Peter Dierks Joers House

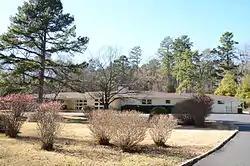

The Peter Dierks Joers House is a historic house at 2111 Park Avenue in Hot Springs, Arkansas. Built in 1955, this single story wood and limestone structure is one of the finest local examples of Mid-Century Modern / Ranch architecture. The house is basically U-shaped, with a central public living area, a bedroom wing, and a service wing. Windows are typically full length in height, and most of the exterior is clad in irregularly-laid limestone, with some weatherboard siding. The house was built for Peter Dierks Joers, heir to the locally prominent Dierks Lumber Company, whose sale to Weyerhaeuser he oversaw. The house interior is a showcase of Arkansas wood types and woodwork.